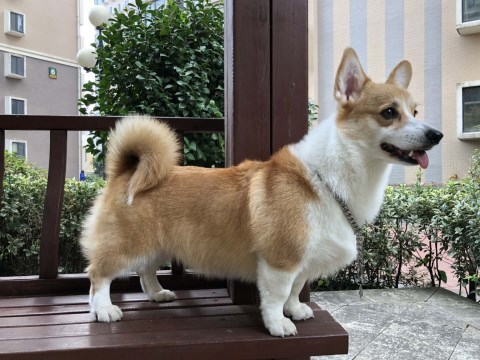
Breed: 2909-n000116-Cardigan